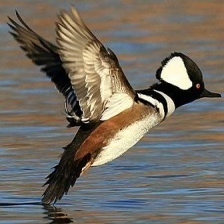
Species: HOODED MERGANSER
Scientific name: LOPHODYTES CUCULLATUS